General Zod

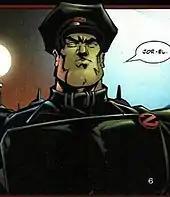
General Zod in "The Adventures of Superman" #589 (April 2001). Art by Duncan Rouleau and Marlo Alquiza.

The first Zod to be introduced following "Crisis on Infinite Earths" is the Zod of a so-called "pocket universe" resembling pre-"Crisis" continuity; this allowed for a "Kryptonian" Zod to be introduced while maintaining Superman's status as the last of his race in the universe proper. This Zod's universe is created by the Time Trapper. Zod (along with companions Quex-Ul and Zaora) devastates the Earth of that universe following the death of its Superboy, despite the efforts of a Supergirl created by that world's heroic Lex Luthor. The survivors of this world manage to contact the Superman of the main universe to help them, and he is able to take away the powers of the three super-criminals with gold kryptonite; since he is not from that universe, the kryptonite of that reality has no effect on him.